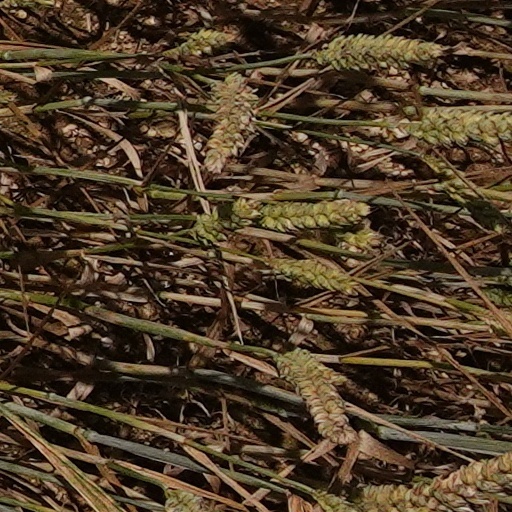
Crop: wheat